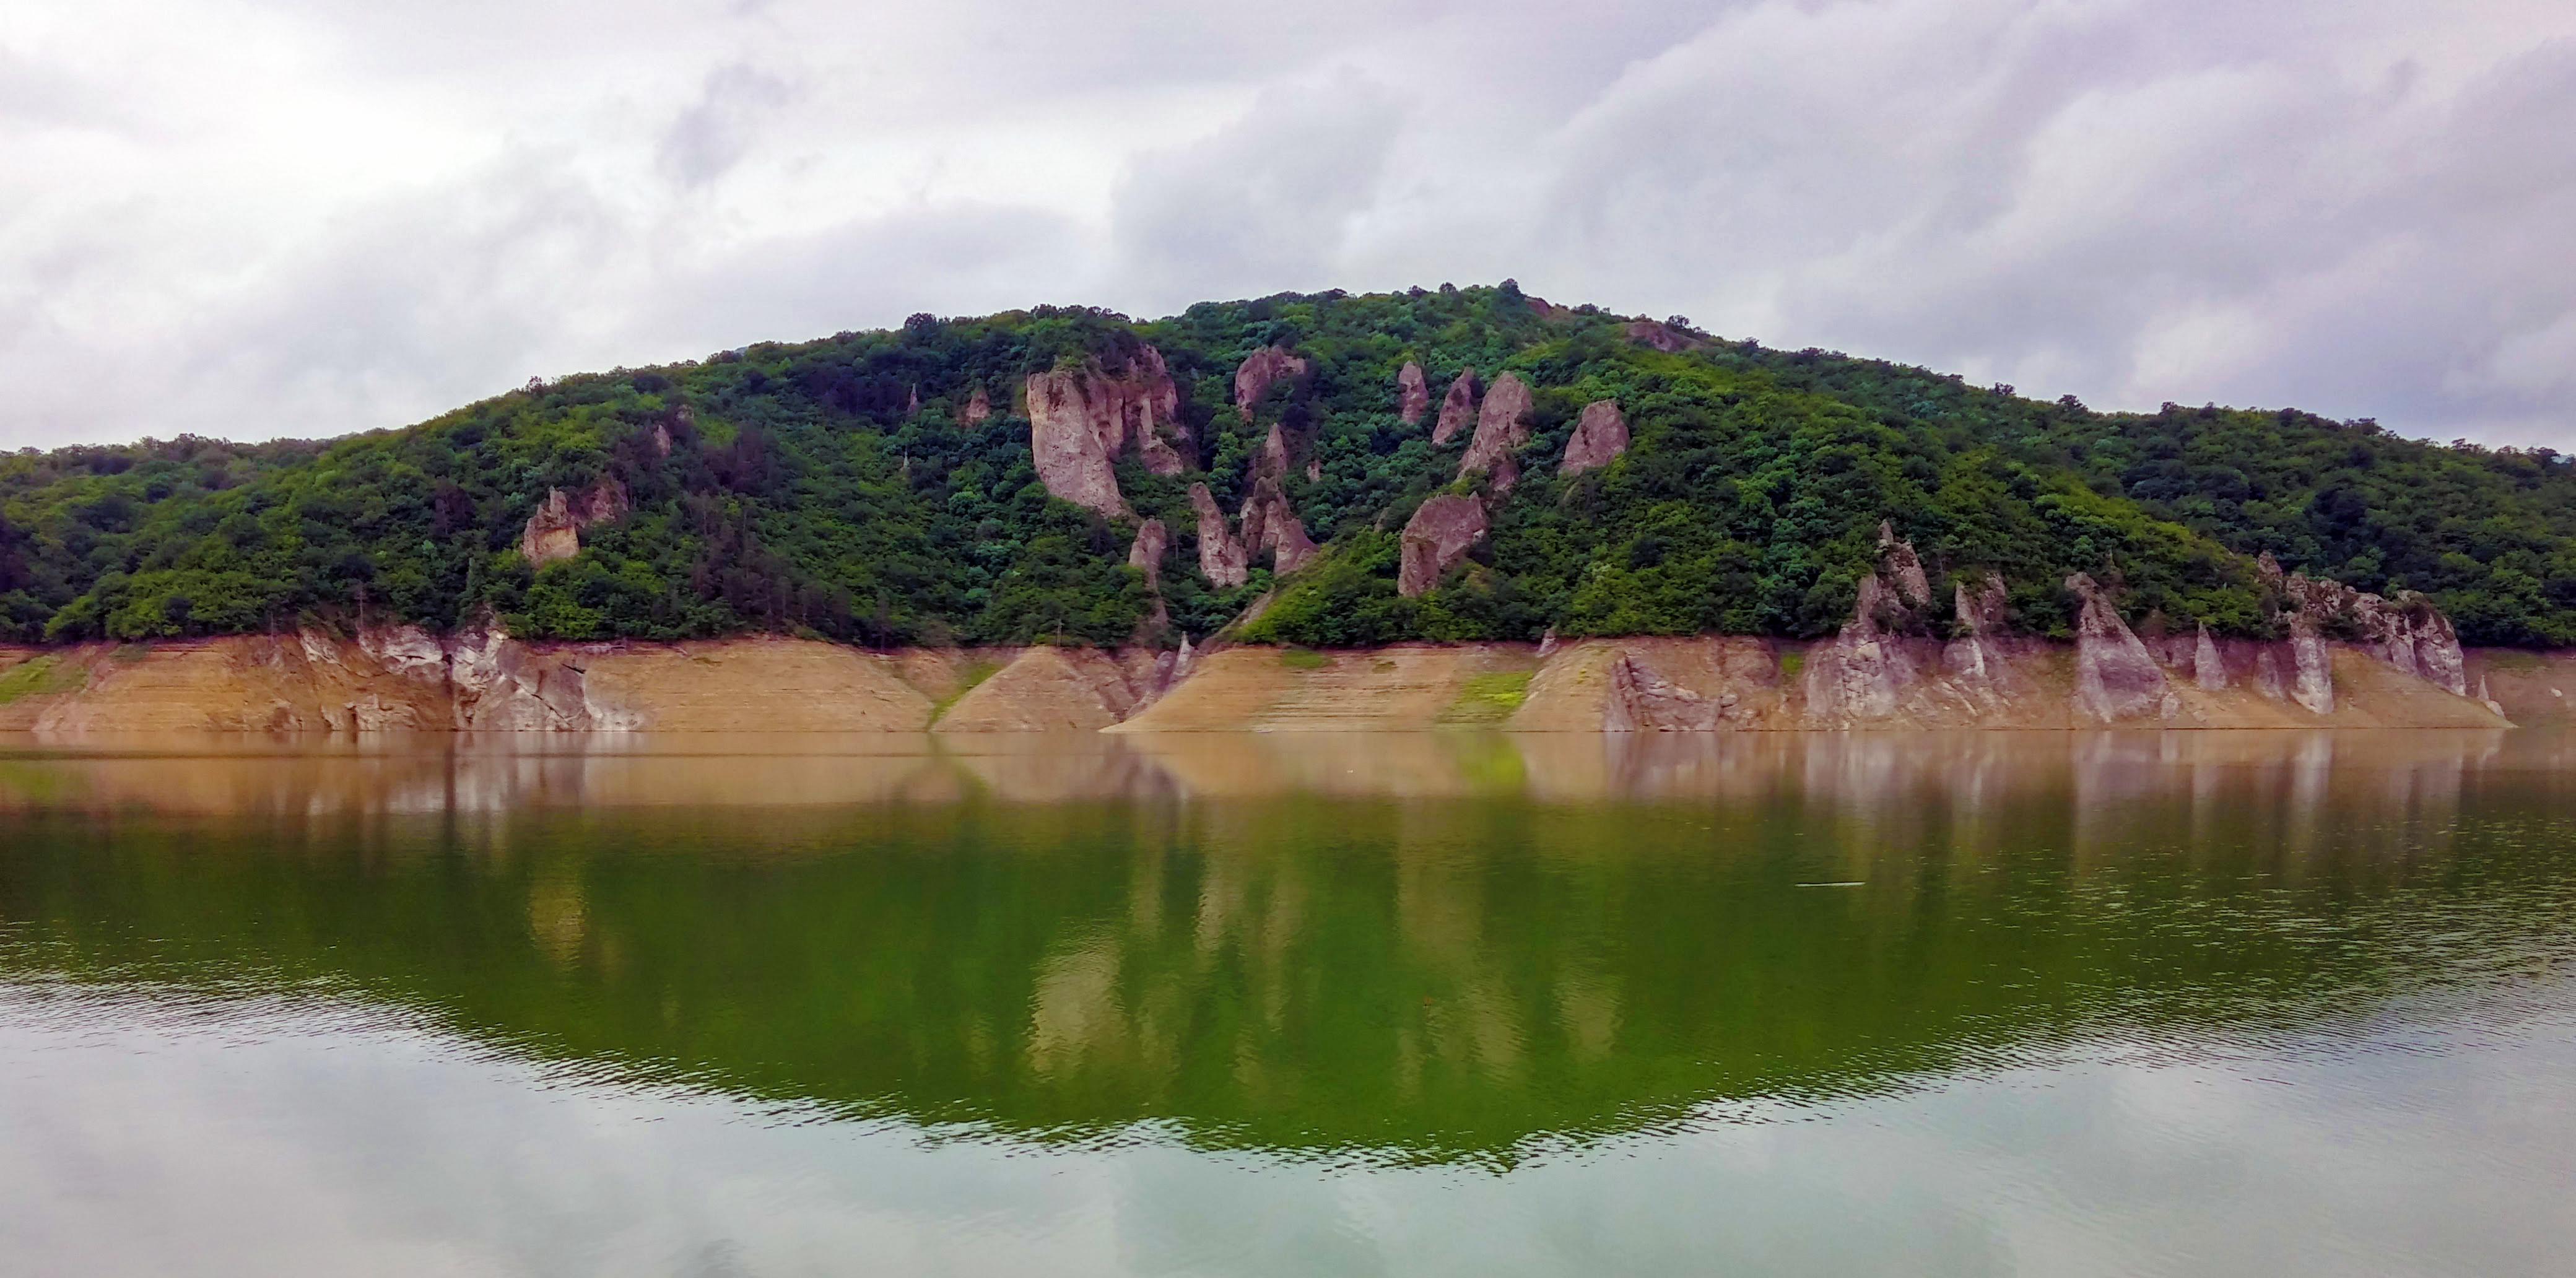
georgia, nature, reflection, water, reservoir, lake, nature reserve, river, sky, water resources, bank, geological phenomenon, mountain, tree, highland, cloud, escarpment, mount scenery, loch, wetland, landscape, national park, hill, fjord